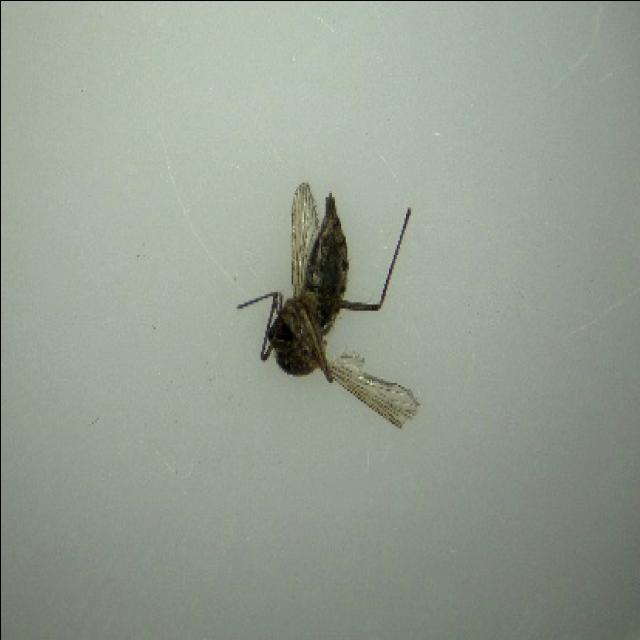
Species: aedes_vexans